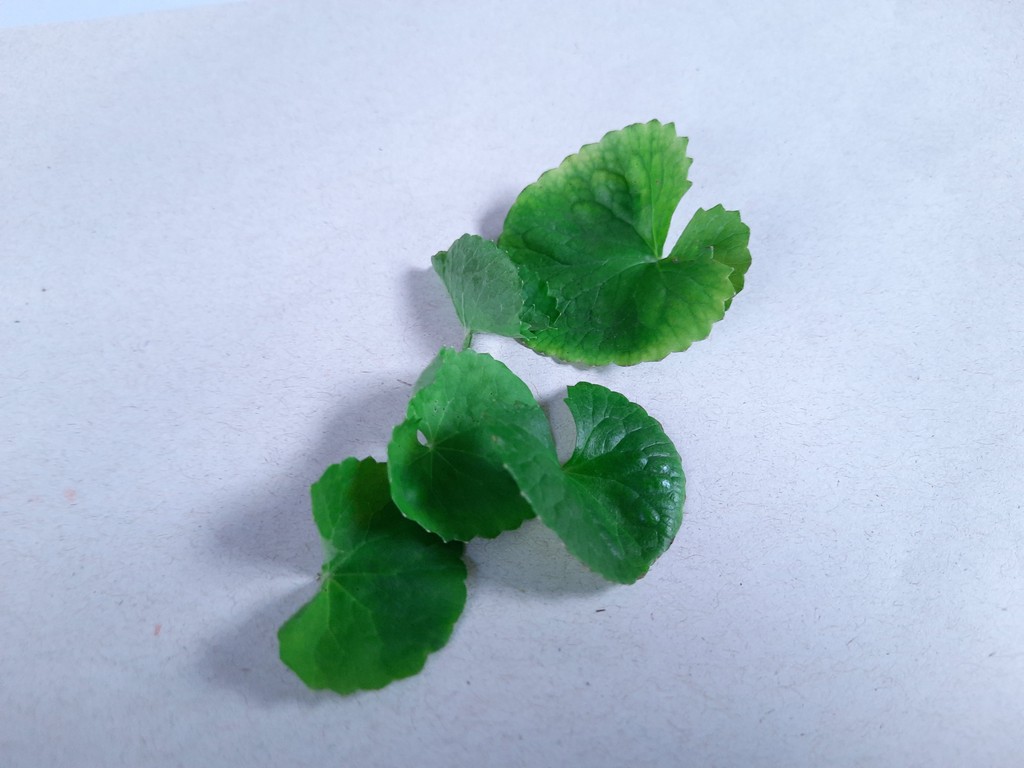
Label: Healthy